Vehicle registration plates of Macau

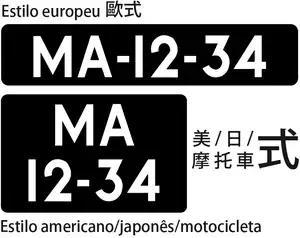
Macanese registration plates for private vehicles, as observed in 2009. Cars can be fitted with both types of plate, but motorcycles are always fitted with square ones.

In Macau, vehicle registration marks have been issued by the Transport Bureau since 2008. The bureau does not provide the registration plates themselves; these are made by garages and vehicle accessory shops at the owners' request.